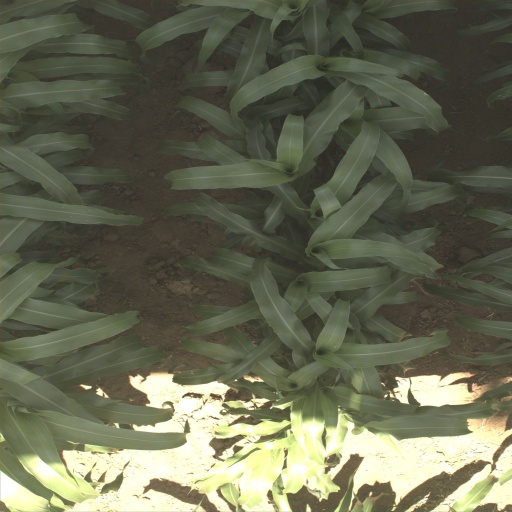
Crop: sorghum